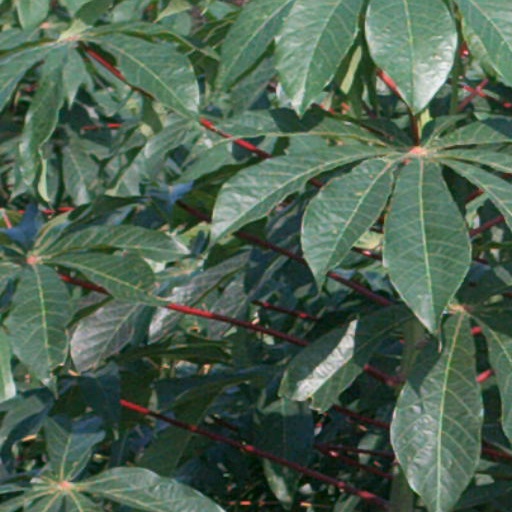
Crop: cassava